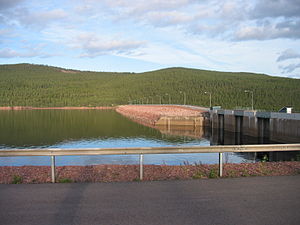
Älvdalens kommun
Dæmningen og søen ved Trängslet
Älvdalen kommune ligger i det svenske len Dalarnas län i Dalarna og Härjedalen. Kommunens administrationscenter ligger i byen Älvdalen.